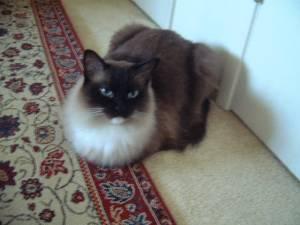
Breed: Ragdoll